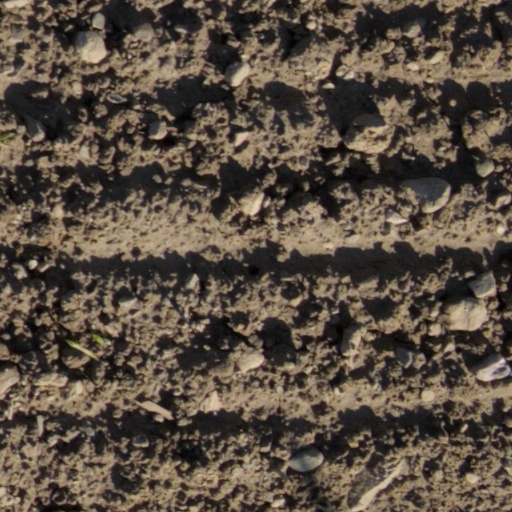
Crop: wheat